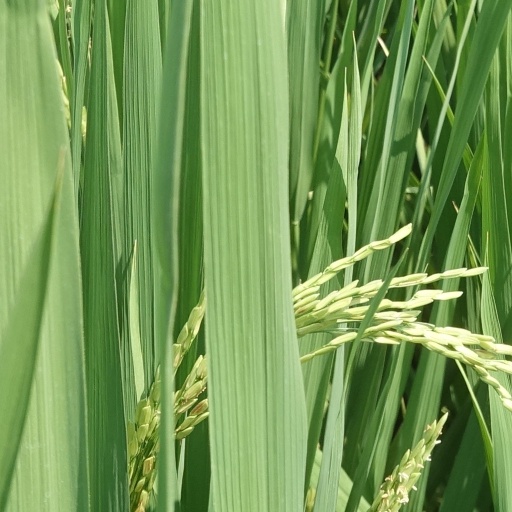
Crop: rice